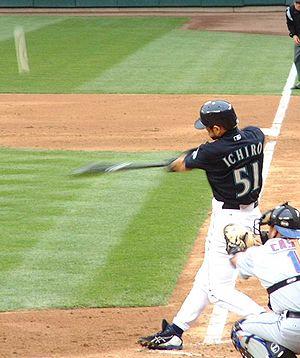
Ichirō Suzuki, souvent simplement appelé Ichiro, est un joueur de baseball japonais évoluant dans les Ligues majeures avec les Mariners de Seattle.